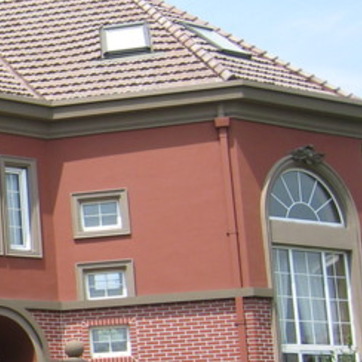
Material: painted